Casbah of Algiers

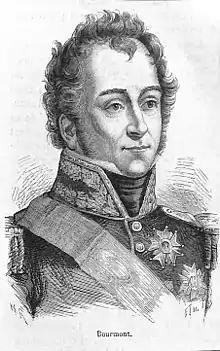
Marshal de Bourmont, conqueror of the Kasbah in 1830.

The exact date of the Phoenician establishment of ancient Algiers (Ikosim) remains uncertain, but it likely occurred after the late 6th century BCE. It appears that two ports were founded in the Bay of Algiers: "Rusguniae" (Bordj El Bahri) in the east, which provided shelter from westerly winds, and "Ikosim" (Algiers) in the west, which protected from easterly winds. From this period, a Punic stele was discovered on Rue du Vieux Palais in Algiers, along with a stone sarcophagus found in 1868 in the Marengo Garden containing period jewelry, and numerous coins in the Marine district.